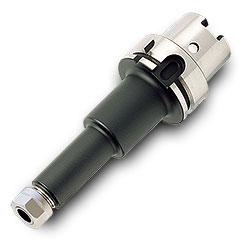
HSKA40ER25X100 ROTARY TOOLING
Item #: IC104542216 Manufacturer: Ingersoll Cutting Tools Mfg #: 4542216 Technical Specifications: *Brand Name: Ingersoll Cutting Tools Description: Shipping Info:
Brand: ET02
Category: Hardware > Tool Accessories > Drill & Screwdriver Accessories > Drill Chucks > Keyed Chucks